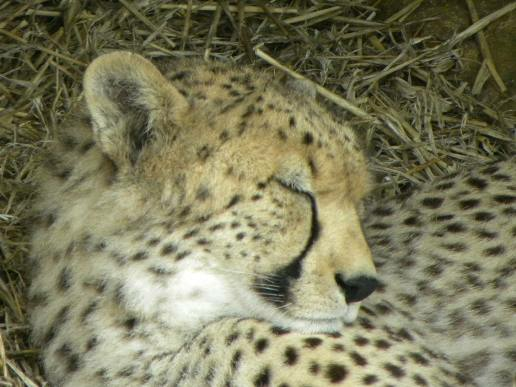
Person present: No